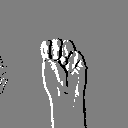
ASL letter: m